Sinn Féin

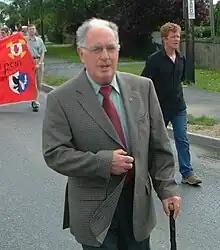
Ruairí Ó Brádaigh (pictured in 2004) was the president of Provisional Sinn Féin from 1970 until 1983.

Sinn Féin split in two at the beginning of 1970. On 11 January, the proposal to end abstentionism and take seats, if elected, in the Dáil, the Parliament of Northern Ireland and the Parliament of the United Kingdom was put before the members at the party's "Ard Fheis". A similar motion had been adopted at an IRA convention the previous month, leading to the formation of a Provisional Army Council by Mac Stíofáin and other members opposed to the leadership. When the motion was put to the "Ard Fheis", it failed to achieve the necessary two-thirds majority. The Executive attempted to circumvent this by introducing a motion in support of IRA policy, at which point the dissenting delegates walked out of the meeting. These members reconvened at Kevin Barry Hall in Parnell Square, where they appointed a Caretaker Executive with Ruairí Ó Brádaigh as chairman. The Caretaker Executive's first act was to pass a resolution pledging allegiance to the 32-county Irish Republic and the Provisional Army Council. It also declared itself opposed to the ending of abstentionism, the drift towards "extreme forms of socialism", the failure of the leadership to defend the nationalist people of Belfast during the 1969 Northern Ireland riots, and the expulsion of traditional republicans by the leadership during the 1960s.